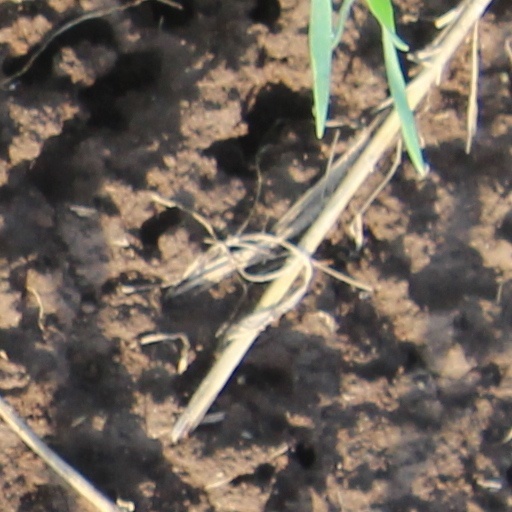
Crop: wheat